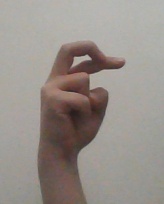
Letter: zay